Alice Dwyer

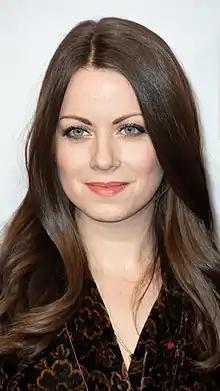
Dwyer filming, 2019

In 2003, she received the silver Deutscher Filmpreis for her performance as Katharina in "Distant Lights" and in 2008 the as best new talent.